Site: saxony
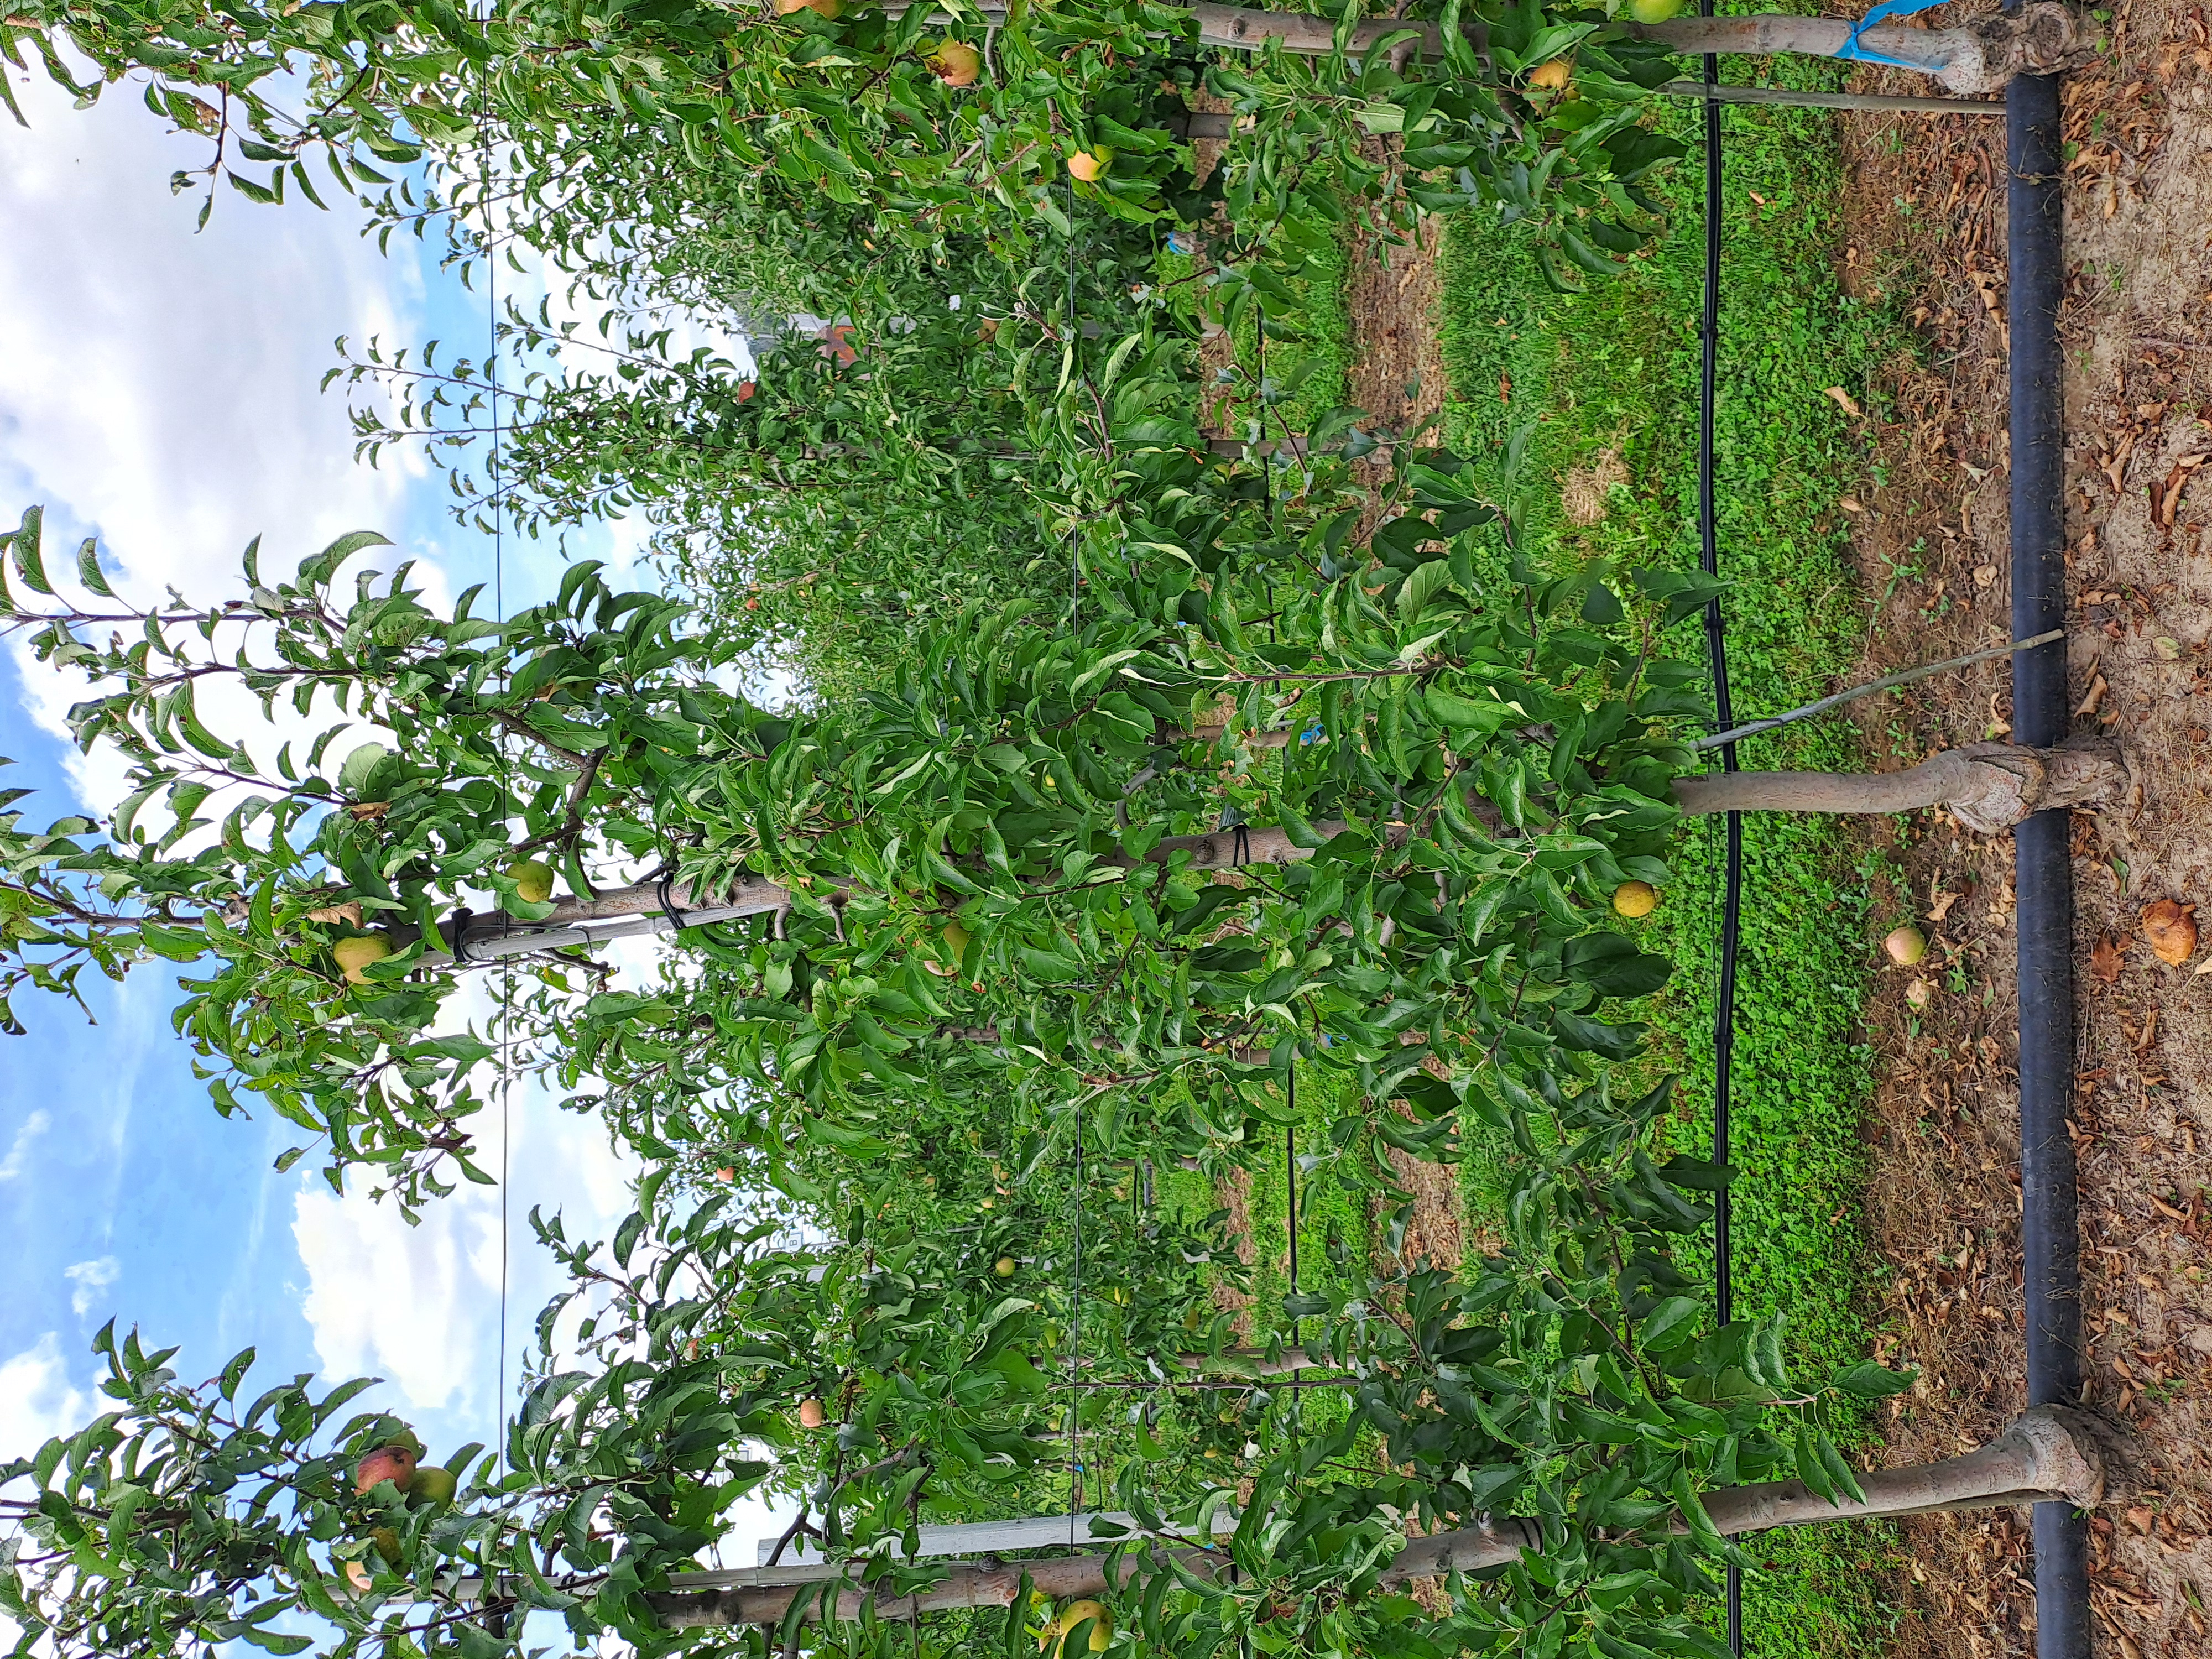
Growth stage (BBCH 85): Maturity of fruit and seed